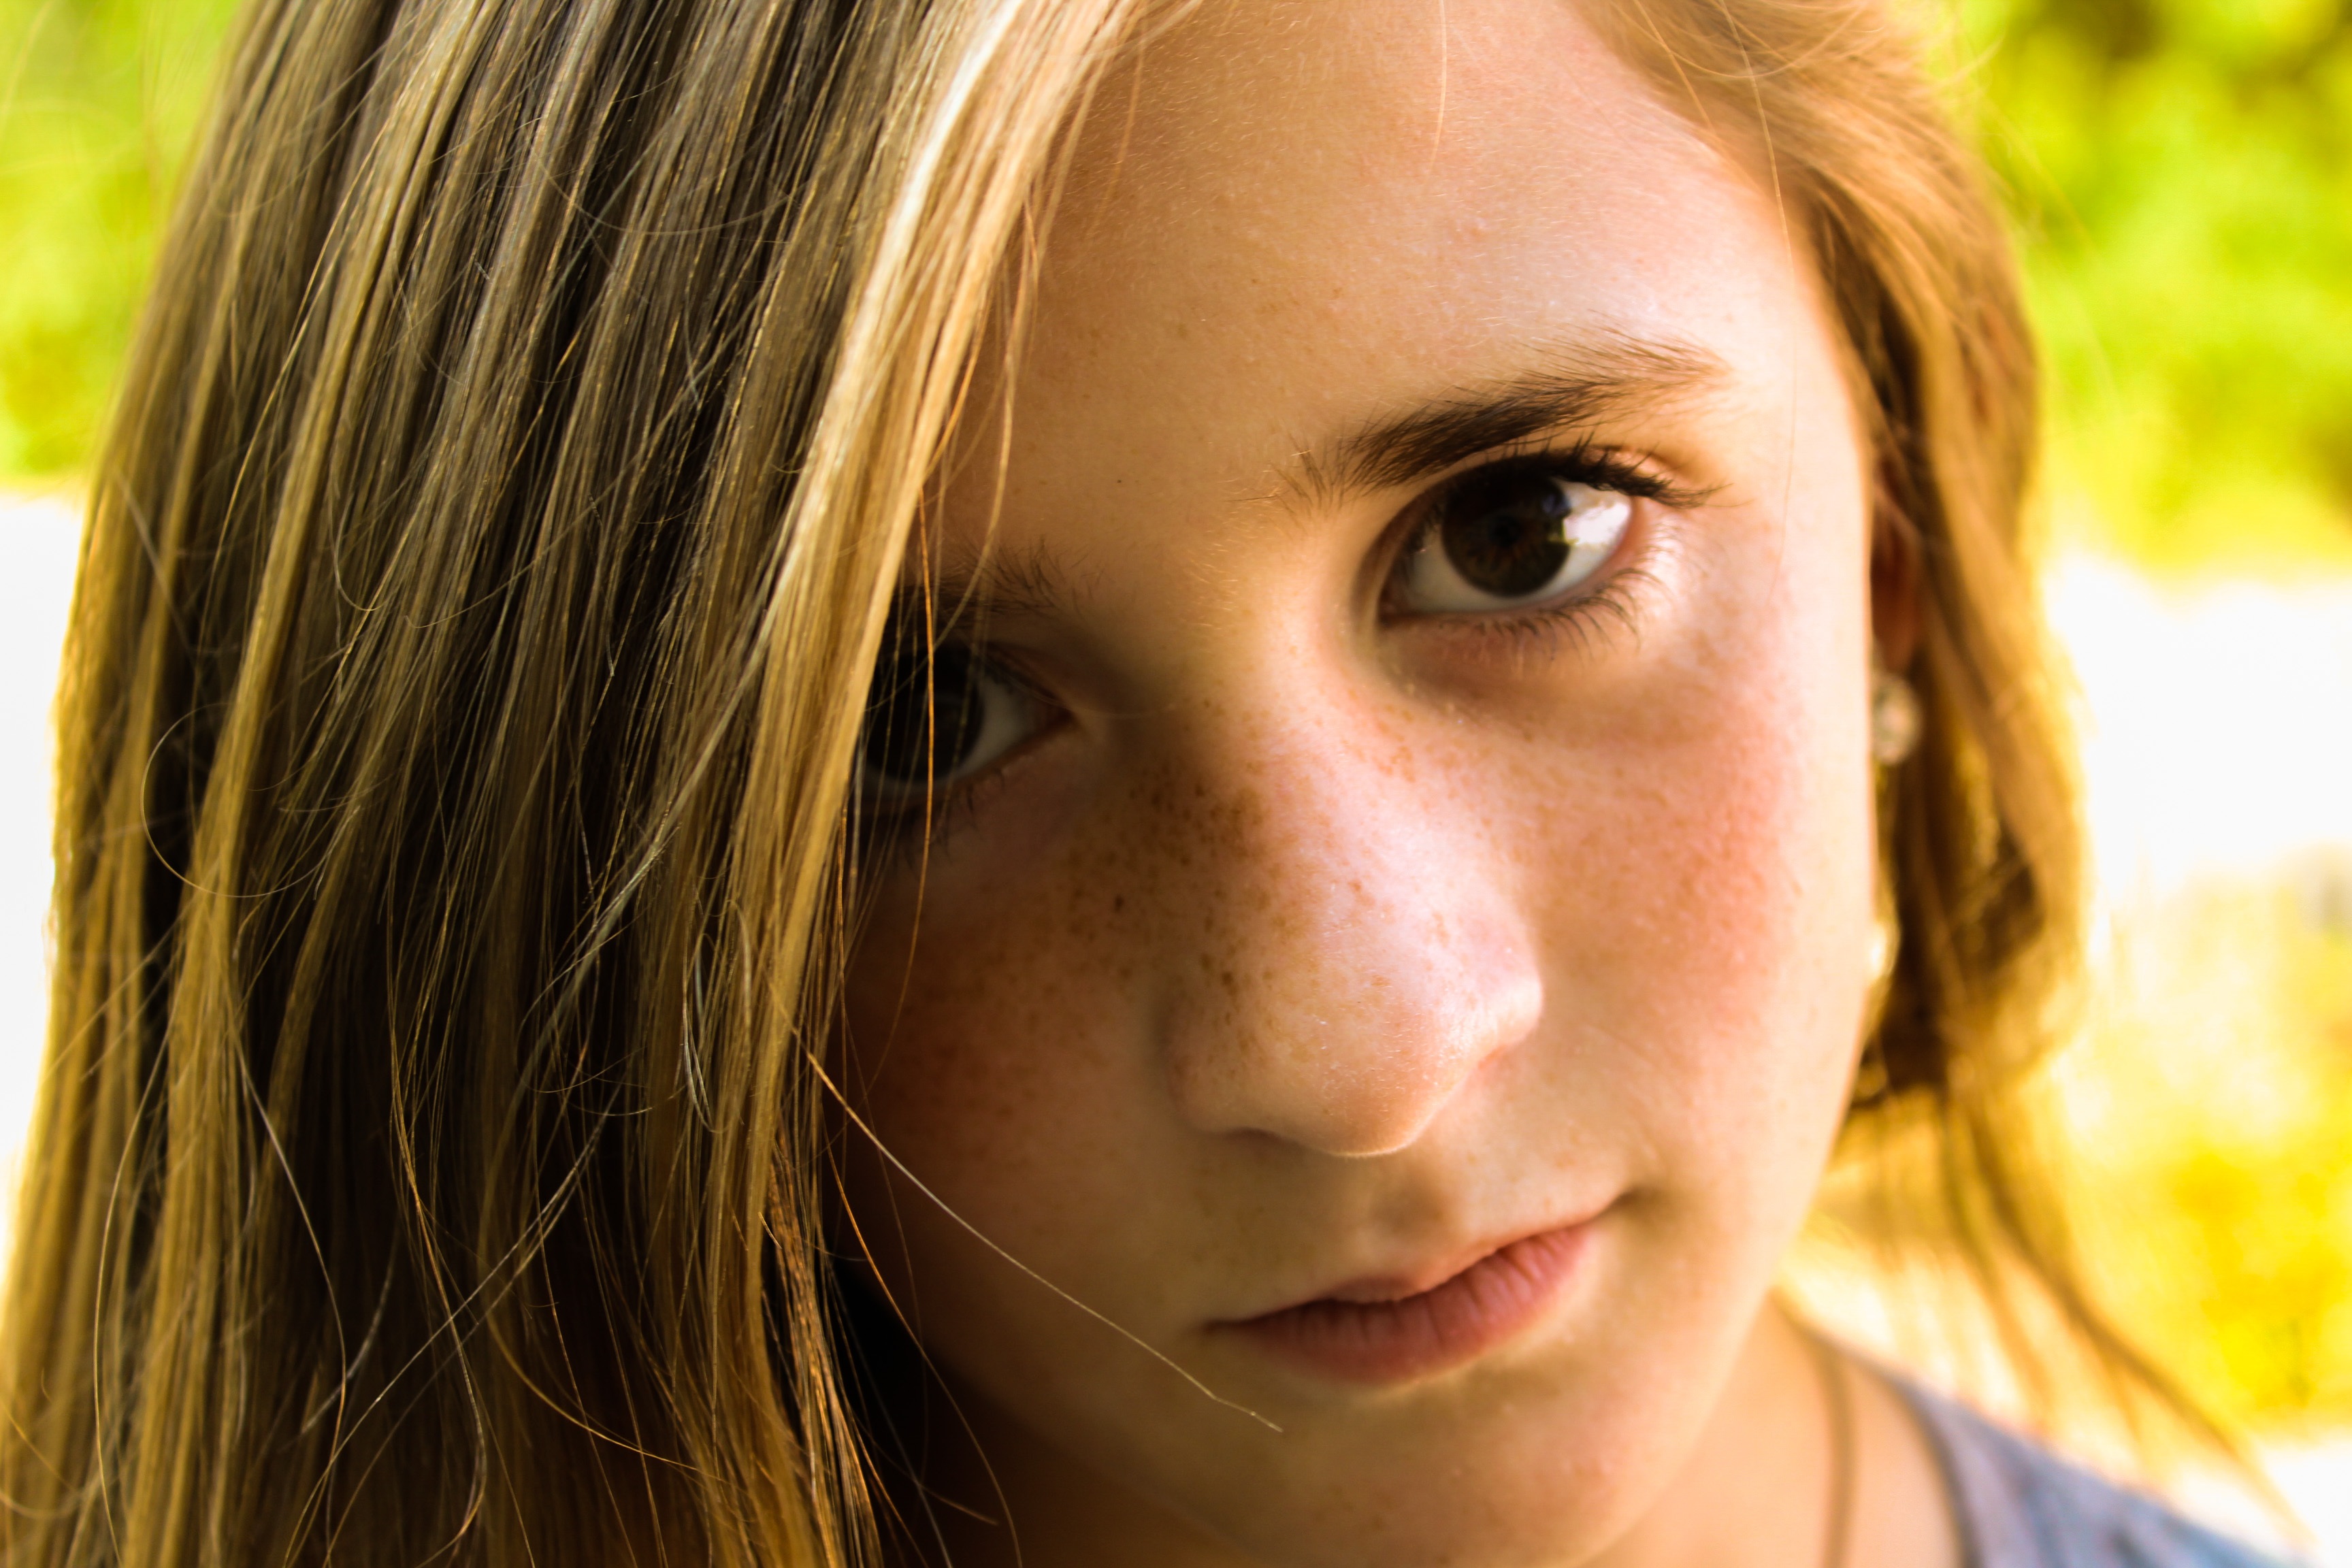
person, people, girl, woman, hair, photography, cute, portrait, model, facial expression, hairstyle, smile, mouth, long hair, freckle, close up, human body, caucasian, face, nose, eyes, one, eye, head, skin, beauty, style, blond, organ, emotion, glamour, photo shoot, brown hair, portrait photography, human hair color